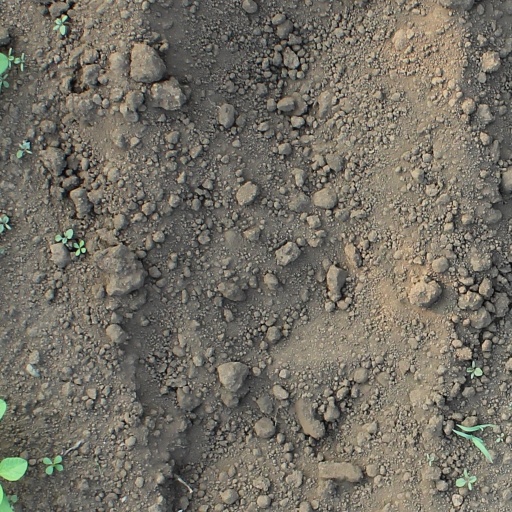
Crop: soybean